Zero (2018 film)

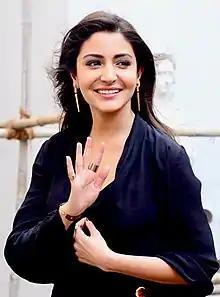
Anushka Sharma promoting "Zero"

According to Rai, "Zero" was chosen to be released in December since it is "a month when we celebrate life and what better time for a boy who celebrates that he is physically incomplete and in his incompleteness completes others as he travels from Meerut to New York. There is a beauty in incompleteness we are celebrating." During the Islamic festival of Eid, a promotional teaser was released on 13 June 2018, featuring Shah Rukh and Salman, the latter in the attire sported by him in the film "Tiger Zinda Hai" (2017). In late August 2018, Rai confirmed to news agency Bollywood Hungama that the trailer for "Zero" would release on 2 November, Khan's birthday. In late October 2018, as part of the promotional campaign, a verified Twitter account emerged in the name of Bauua, Khan's character from the film, featuring the cartoon version of Bauua Singh's first look and posting humorous tweets.